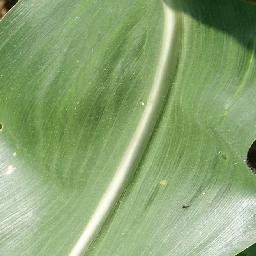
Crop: corn
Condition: (maize)_healthy